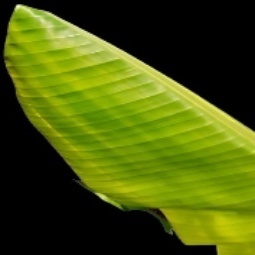
Label: Zinc